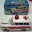
Label: ambulance